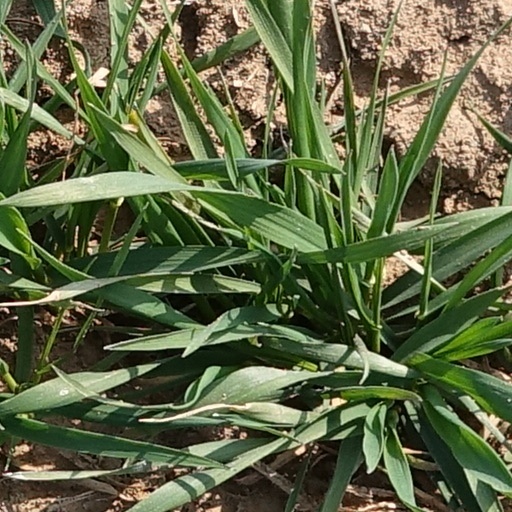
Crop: wheat